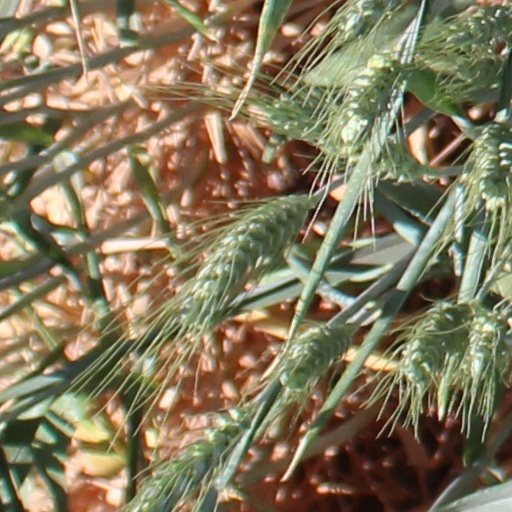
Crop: wheat